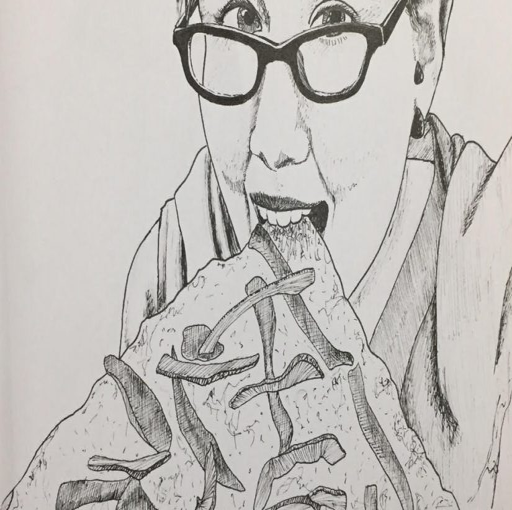
pizza the size of her head !